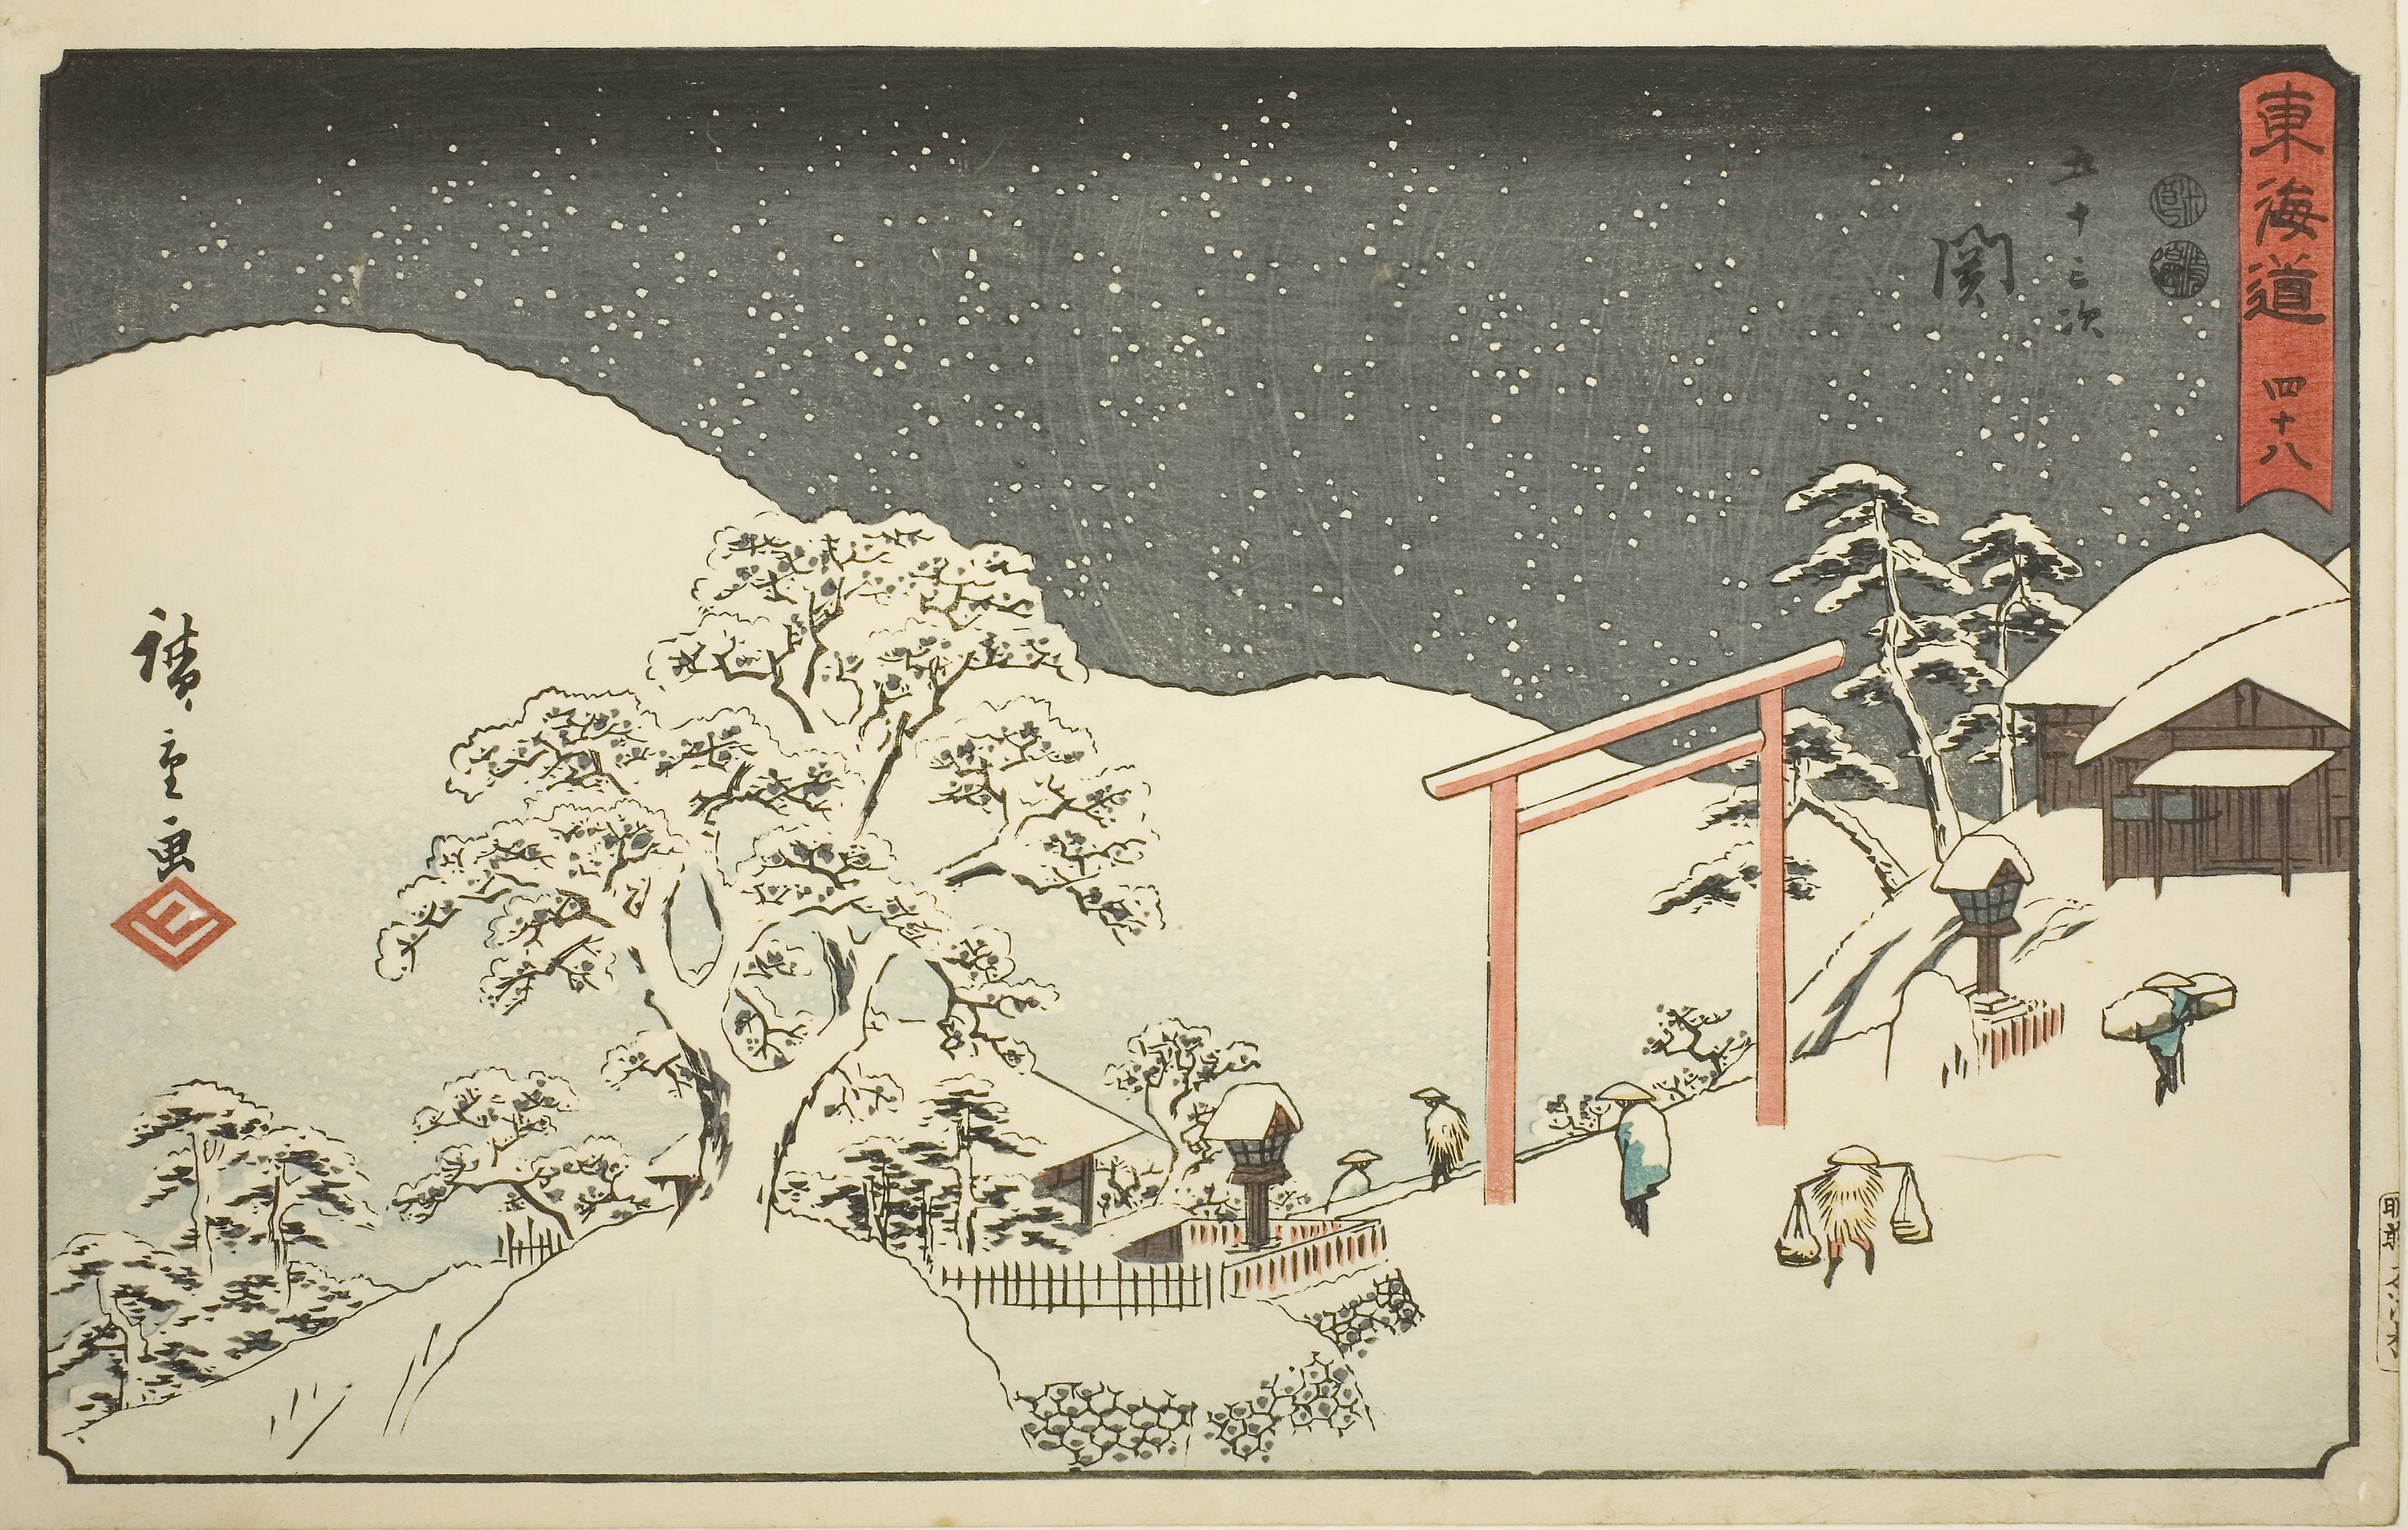
text, art, font, illustration, paper, artwork, printmaking